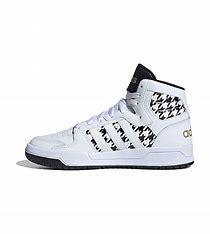
Brand: adidas
Model: neo Adidas NEO Entrap